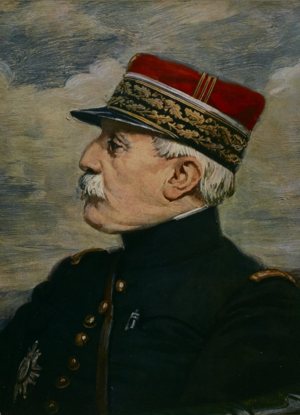
Recueil. Portraits d'Édouard de Curières de Castelnau
La bataille de la Trouée de Charmes s’est déroulée en Lorraine entre Nancy et les Vosges au début de la Première Guerre mondiale du 24 au 26 août 1914. Elle met aux prises les VIᵉ et VIIᵉ armées allemandes commandées par le Kronprinz Rupprech de Bavière et les 1ʳᵉ et 2ᵉ armées françaises sous les ordres respectifs des généraux Augustin Dubail et Édouard de Curières de Castelnau. Elle se conclut par une grande victoire française sans laquelle le redressement français sur la Marne n’eut pas été possible.